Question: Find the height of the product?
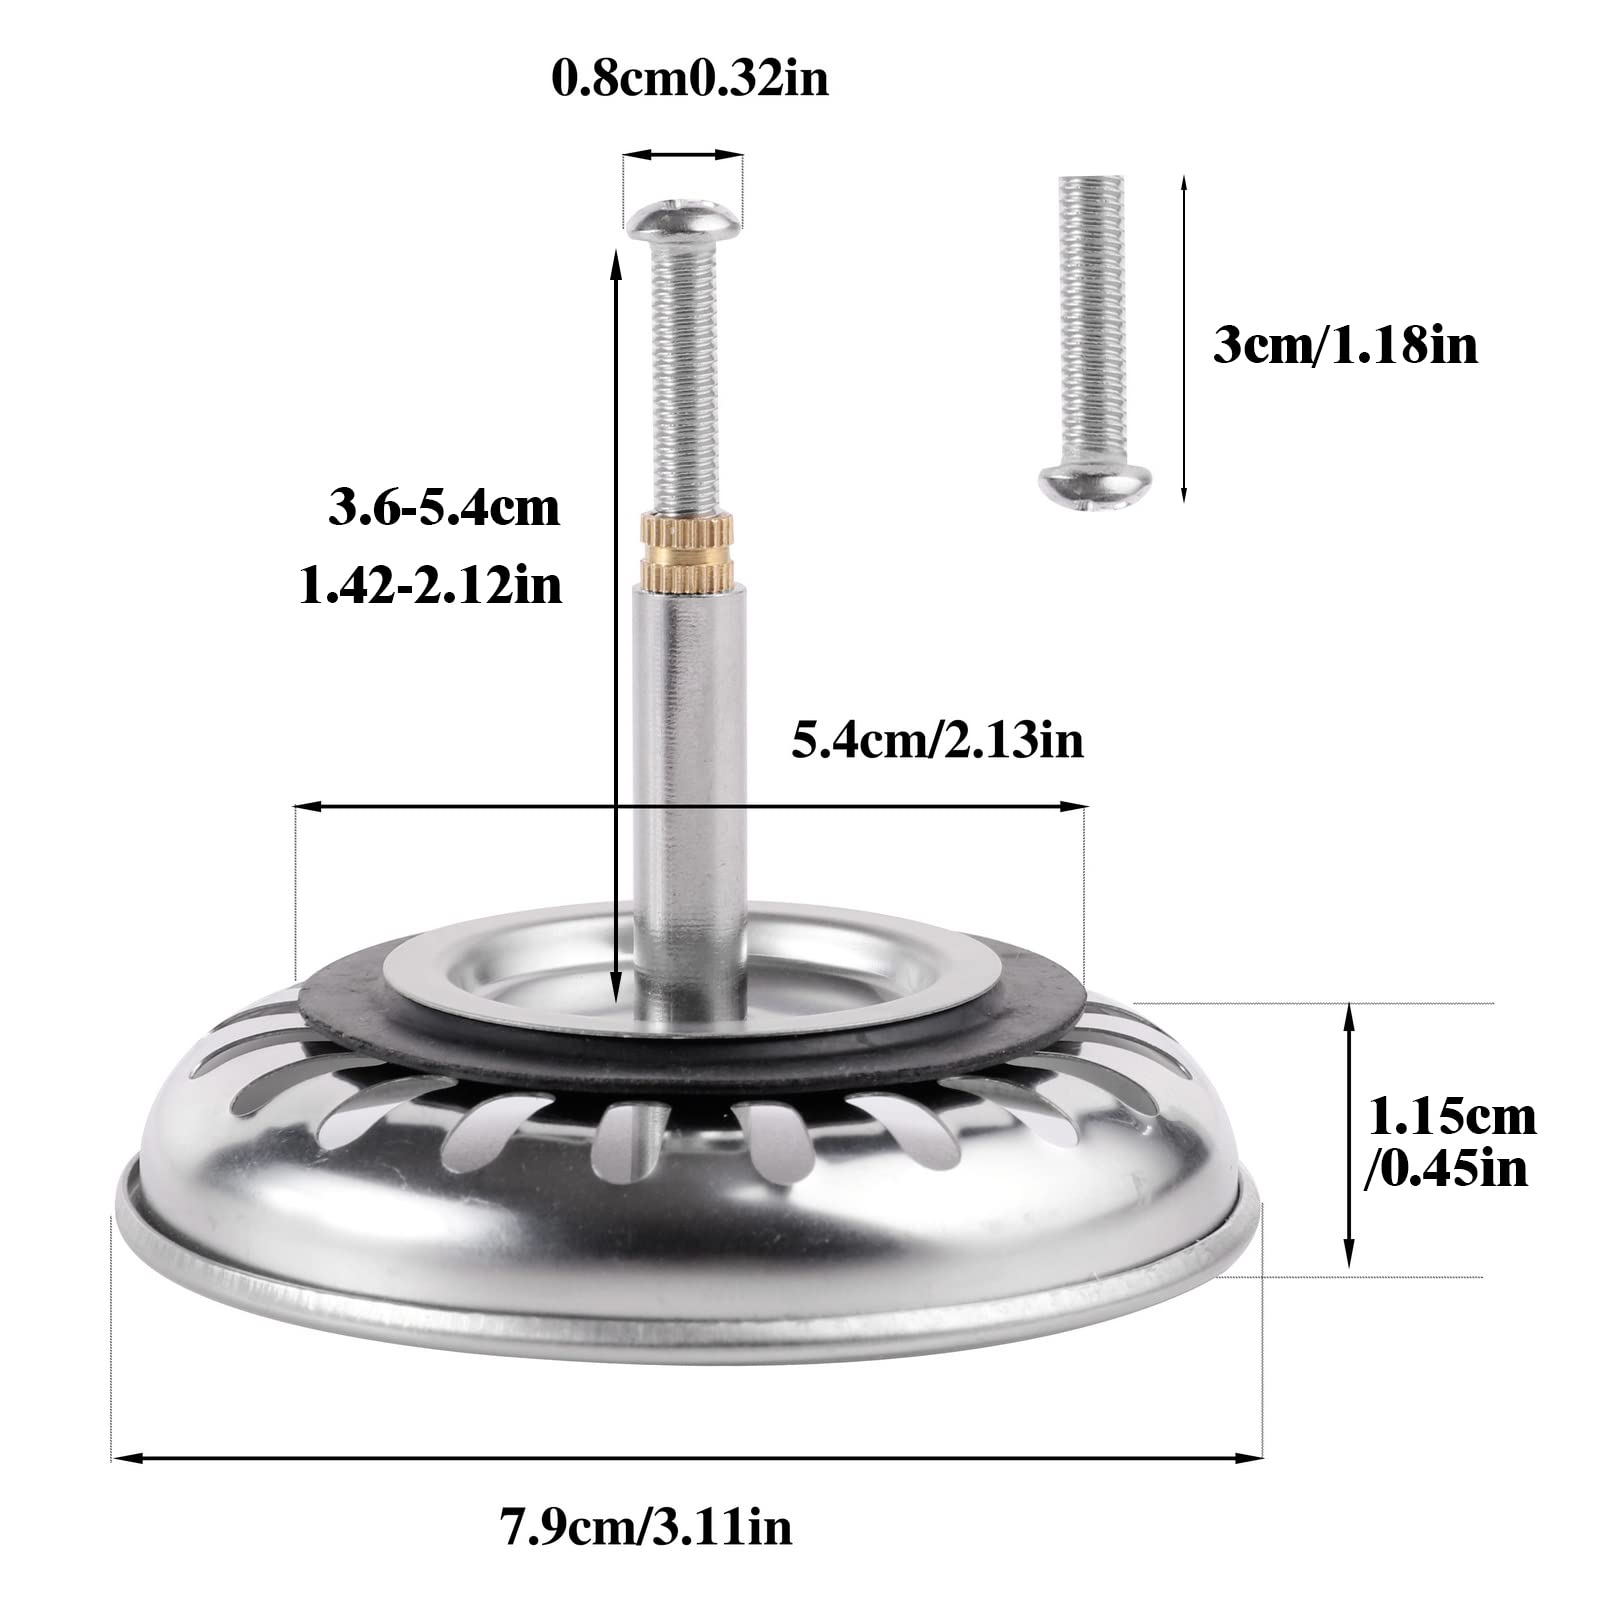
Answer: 1.42 inch